Some Freaks

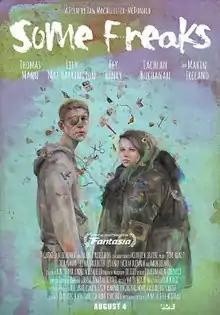
Film poster

Some Freaks is a 2016 American film written and directed by Ian MacAllister-McDonald and starring Thomas Mann, Marin Ireland, and Lily Mae Harrington. A romantic drama, it follows the romance between Matt, a one-eyed high school teenager falling in love with an overweight classmate, Jill.